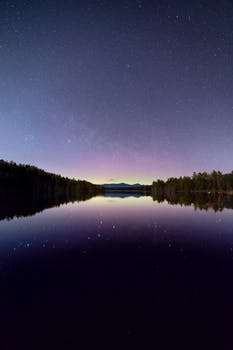
Label: No Watermark